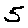
Label: 5